Amuzgo textiles

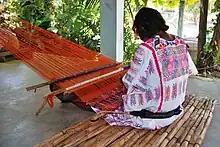
Amuzgo woman weaving a rebozo on a backstrap loom

Like many other indigenous communities, people learn to create handcrafts as young children, with most boys learning to weave hammocks and nets, but it is the girls that learn to make cloth on a backstrap loom, learning from their mothers and grandmothers. Most of the thread, the dyes and the tools used for weaving fabric are natural and include cotton, wood and even bird bones which function much like needles. White cotton is increasingly used but the most traditional variety is called “coyuche” which is naturally brown. The name comes from “coyote” as the color is similar to that to the animal. This variety of cotton is not used anywhere else in the world, but its use is less than the past and not used at all in many works. This cotton is grown by the Amuzgo themselves, along with other crops. Cotton fiber is also often mixed with the fiber of a local plant called cacaloxuchitl. Dyes are made from cochineal, branches from the nanche (Byrsonima crassifolia) and almond tree and hay.